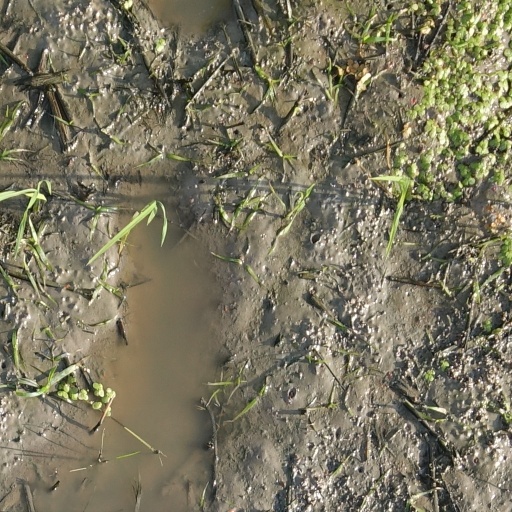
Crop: rice